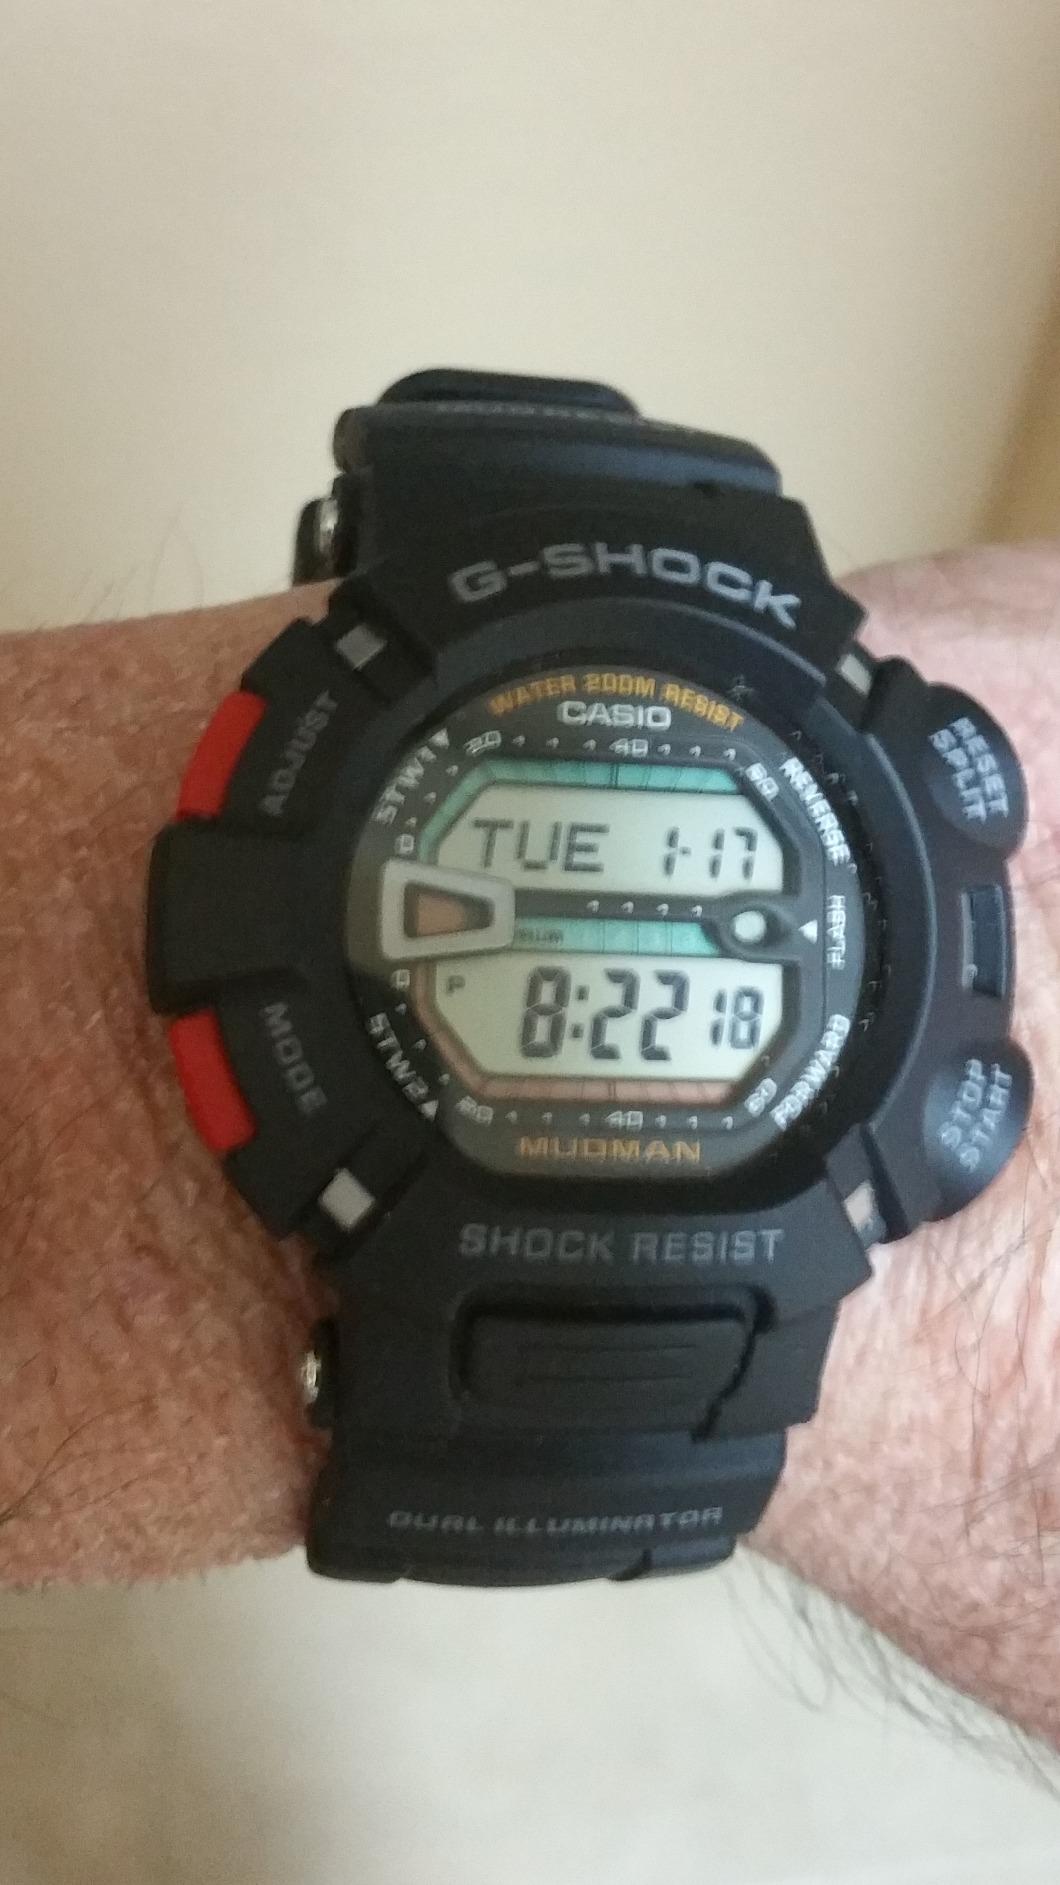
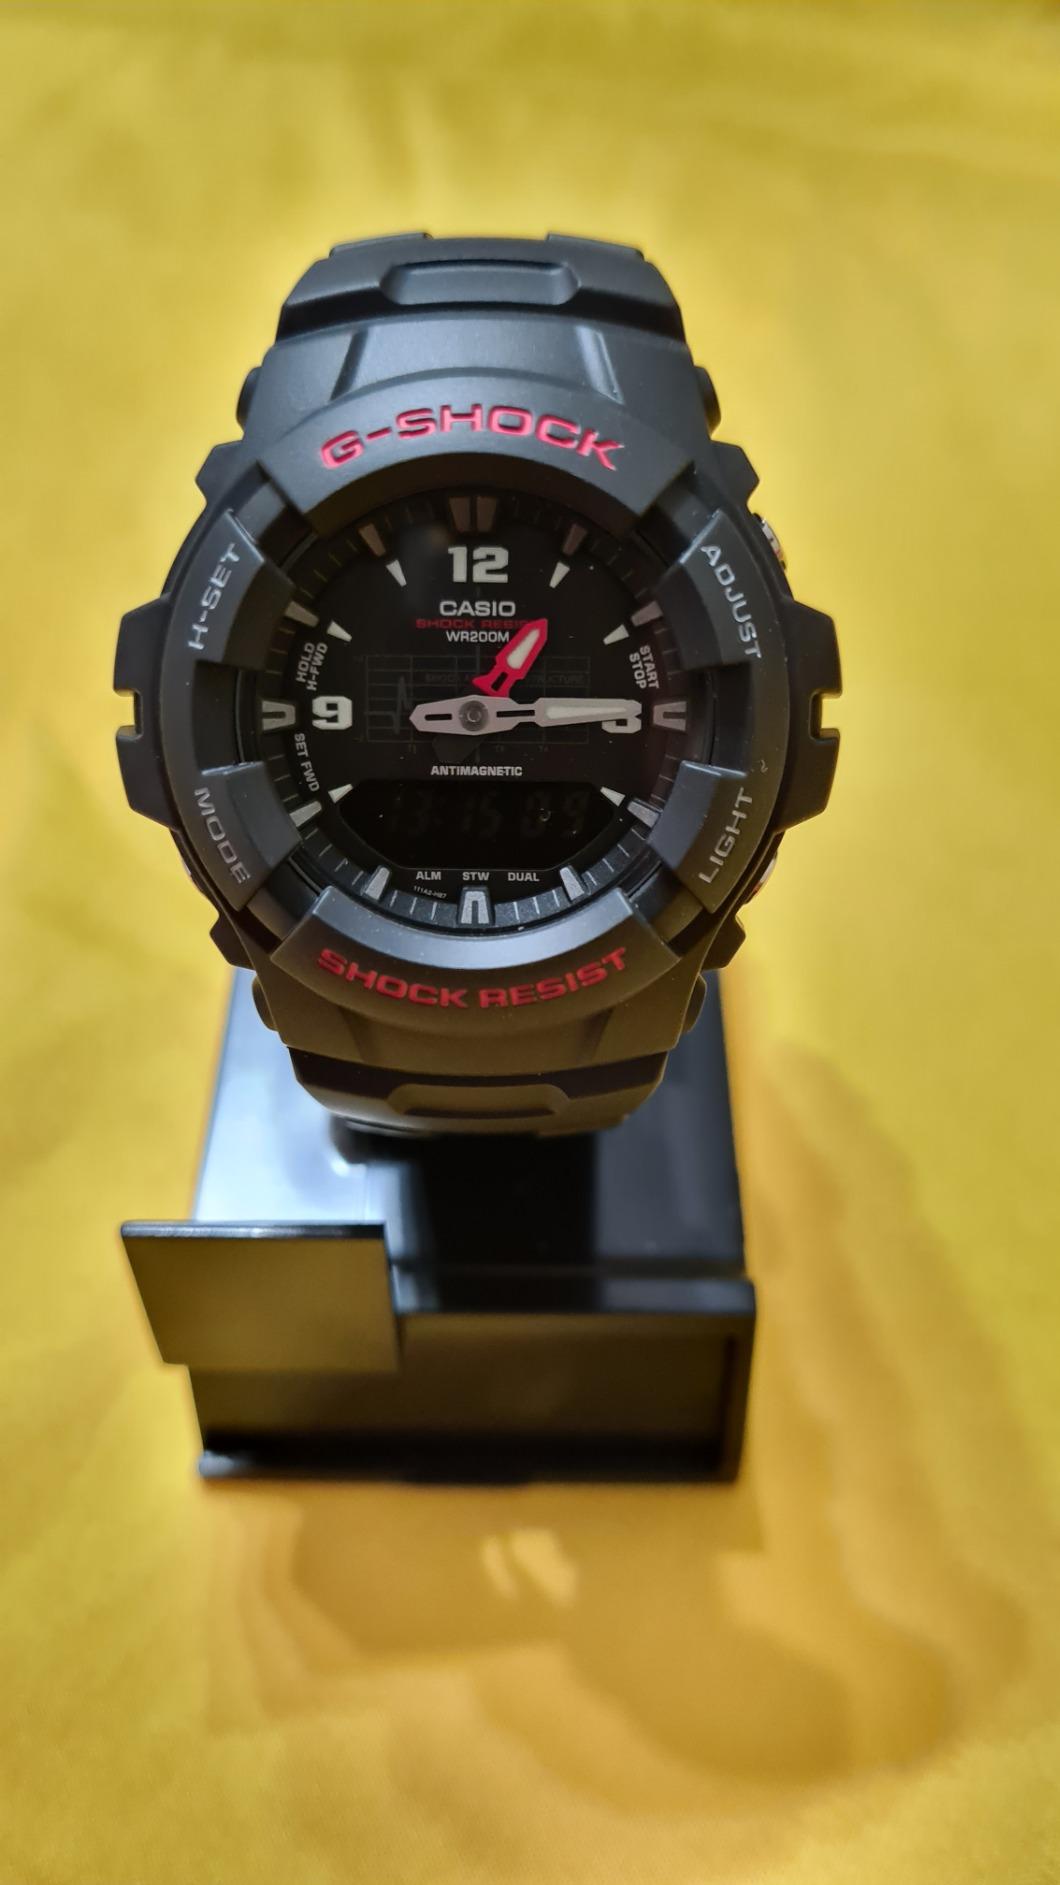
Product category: accessories_watch
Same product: no